Wind

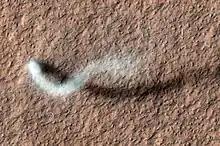
A dust devil on Mars captured by NASA's HiRISE camera

Strong winds at Venus's cloud tops circle the planet every four to five Earth days. When the poles of Mars are exposed to sunlight after their winter, the frozen CO sublimates, creating significant winds that sweep off the poles as fast as , which subsequently transports large amounts of dust and water vapor over its landscape. Other Martian winds have resulted in cleaning events and dust devils. On Jupiter, wind speeds of are common in zonal jet streams. Saturn's winds are among the Solar System's fastest. Cassini–Huygens data indicated peak easterly winds of . On Uranus, northern hemisphere wind speeds reach as high as near 50 degrees north latitude. At the cloud tops of Neptune, prevailing winds range in speed from along the equator to at the poles. At 70° S latitude on Neptune, a high-speed jet stream travels at a speed of . The fastest wind on any known planet is on HD 80606 b located 190 light years away, where it blows at more than 11,000 mph or 5 km/s.